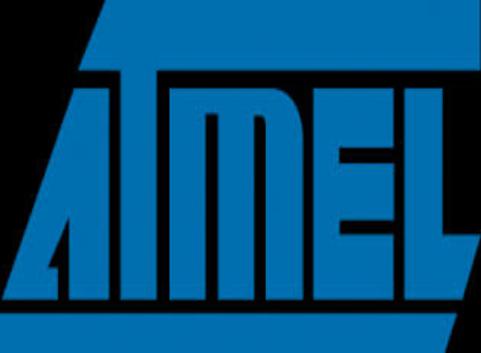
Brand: atamel
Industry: Medical